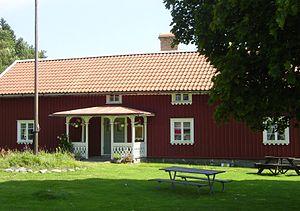
Härryda est une localité de Suède située dans la commune de Härryda du comté de Västra Götaland. Elle couvre une superficie de 2,34 km². En 2010, elle compte 968 habitants.